Niels Aall

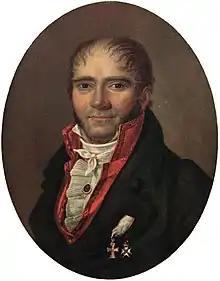
Niels Aall by Jacob Munch

Niels Aall (1 December 1769 – 23 October 1854) was a Norwegian estate owner, businessman and politician.